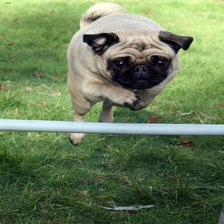
Species: dog
Breed: pug